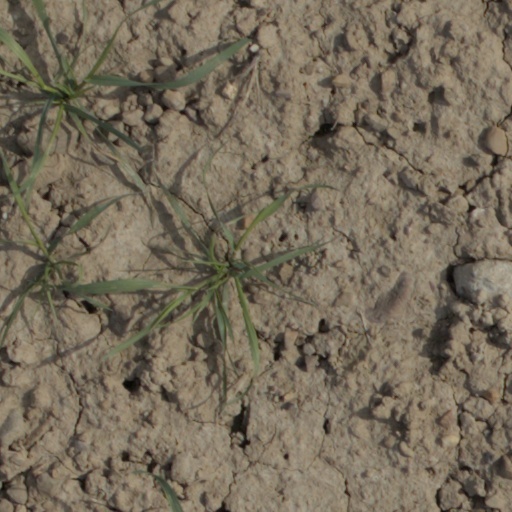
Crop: wheat